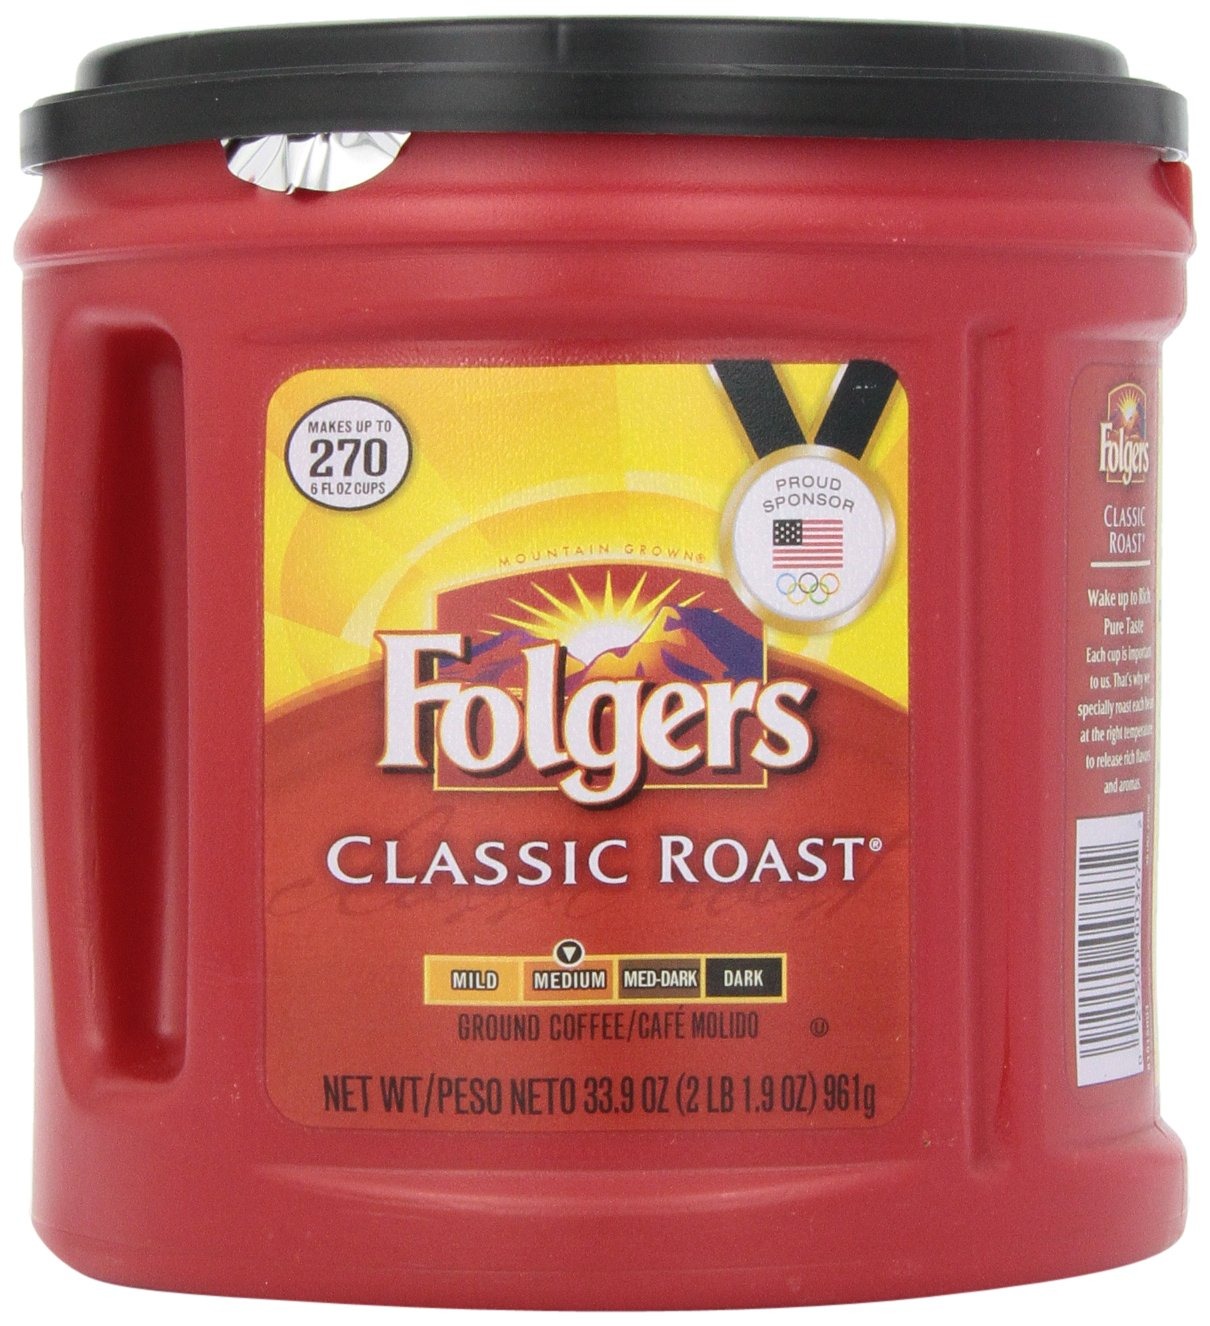
Item Name: Folgers Classic Roast, Medium, Ground Coffee, 33.9 Ounce (Pack of 1)
Bullet Point: Folgers Classic Roast, Medium, Ground Coffee, 33.9 oz
Value: 33.9
Unit: Ounce

Price: 7.43